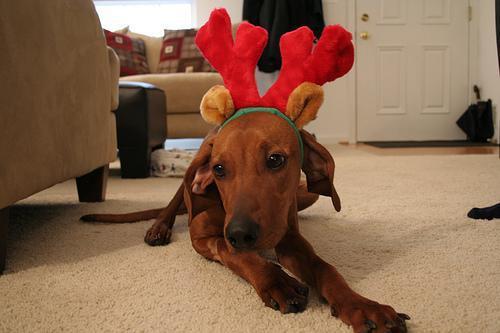
redbone